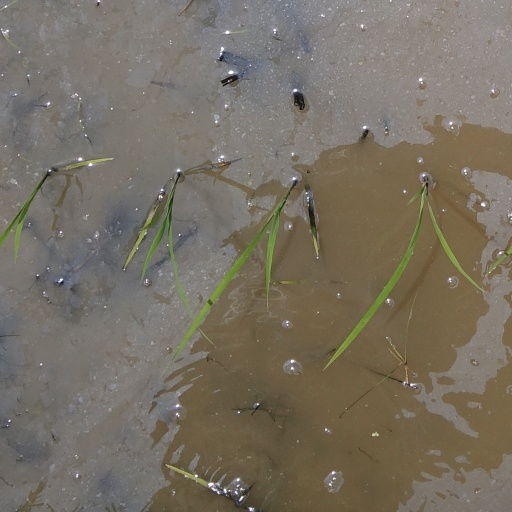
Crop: rice